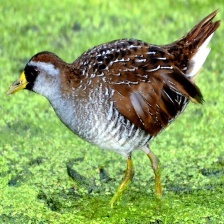
Species: SORA
Scientific name: PORZANA CAROLINA
ImageNet parent category: european_gallinule